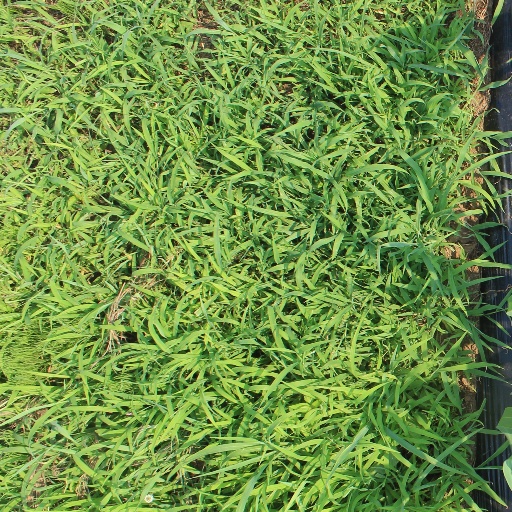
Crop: sorghum